Liquid metal electrode

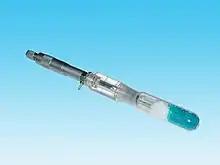
Hanging mercury drop electrode

The hanging mercury drop electrode (HMDE) is a working electrode variation on the dropping mercury electrode (DME). It was developed by Polish chemist Wiktor Kemula. Experiments run with dropping mercury electrodes are referred to as forms of polarography. If the experiments are performed at an electrode with a constant surface (like the HMDE) it is referred as voltammetry.